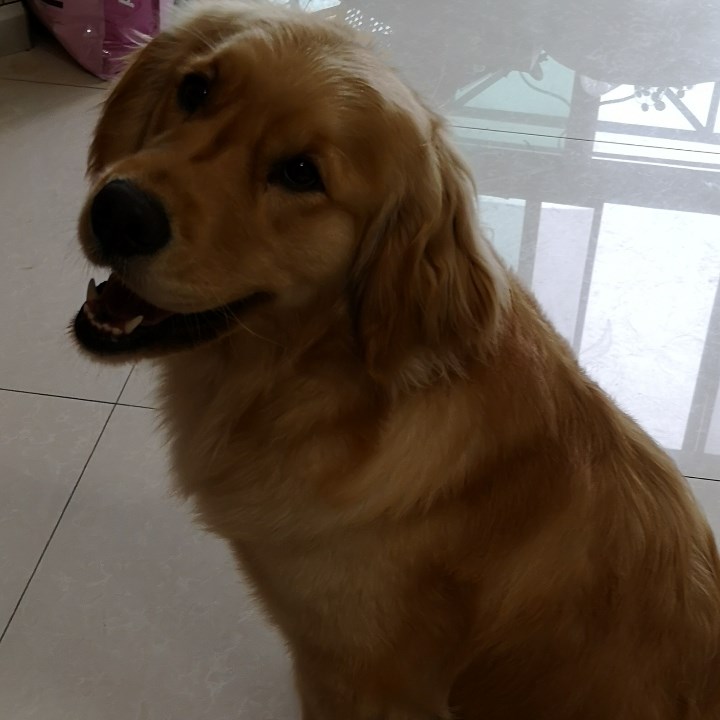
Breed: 5355-n000126-golden_retriever